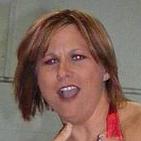
Age: 38